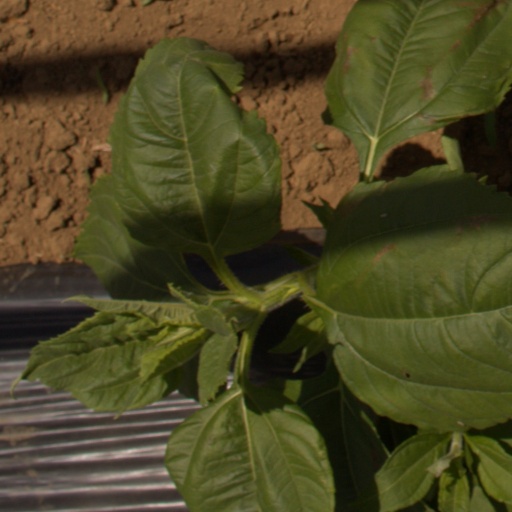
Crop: Jerusalem artichoke